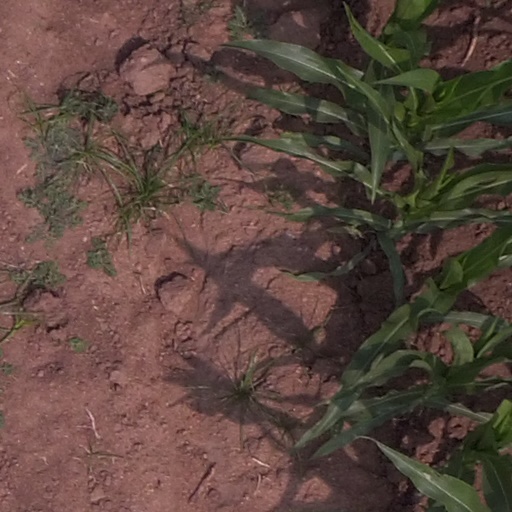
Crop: maize; corn